Allies of the Night

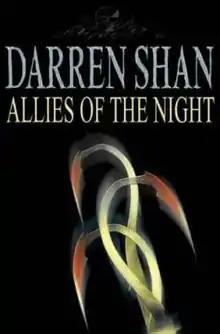
First edition (UK)

Allies of the Night is the eighth book of The Saga of Darren Shan by Darren Shan (his real name, Darren O'Shaughnessy). It is part of the "Vampire War" trilogy, which comprises three books: "Hunters of the Dusk", "Allies of the Night" and "Killers of the Dawn". "Allies of the Night" was first published in Great Britain by HarperCollins in 2002. It was then published in the "Vampire War" Trilogy in 2005.